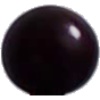
Label: Cherry Wax Black 1